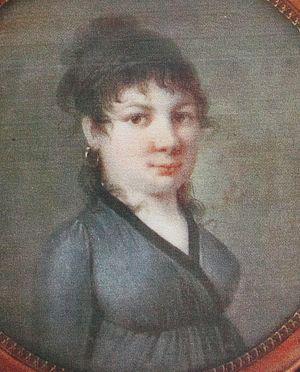
Portrait d'Anne Doumenq
Dominique Bouchet ou Bouchet Doumenq du nom de sa femme, né à Avignon le 15 mars 1771, mort à Montpellier le 15 mars 1844, est un botaniste amateur. Il a donné son nom à une plante, la Bouchetia, et est connu pour son herbier, « l’herbier Bouchet-Doumenq », actuellement propriété de la faculté de Montpellier.